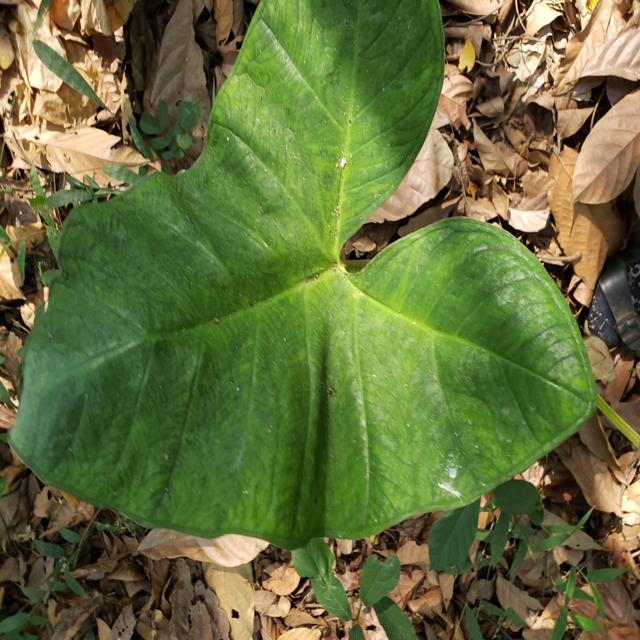
Label: Healthy